Follow God

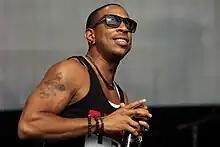
The song marked West's 18th single to reach the top 10 on the US "Billboard" Hot 100, tying him with Ludacris as the rapper with the fifth-most top-10s.

The music video opens with a scene of Kanye and Ray West walking on snow. Pastor Kerwin B. Lee delivers a voiceover, asking: "What does it really mean to follow God?". He describes how Kanye and others feel fear when they first walk in the snow from the perspective of God looking at his children. The outfit worn by Kanye consists of an orange hoodie, white vest, brown gloves, and thermal trousers. The Wests drive around in all-terrain vehicles (ATVs) in the music video. After initially driving around in a relatively large ATV, the two of them later change to a larger one for transport and use the vehicle for doing donuts. The Wests are also shown dancing and Kanye mimes his own scream. The visual ends with white text displayed over a blue background. The message explains it took Kanye 42 years to realize that his father is his best friend.